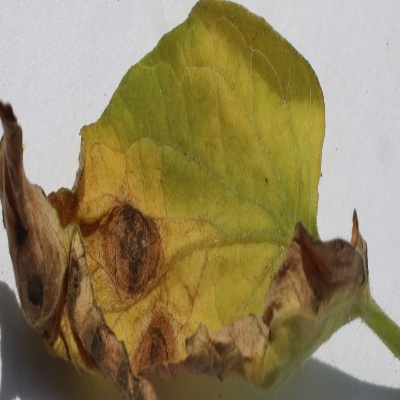
Crop: Tomato
Condition: verticulium wilt